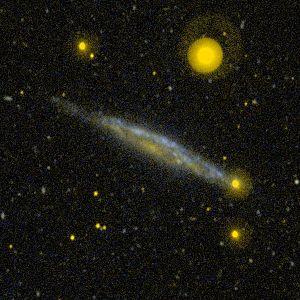
NGC 4157 est une galaxie spirale intermédiaire vue par la tranche et située dans la constellation de la Grande Ourse à environ 35 millions d'années-lumière. NGC 4157 a été découvert par l'astronome germano-britannique William Herschel en 1788.